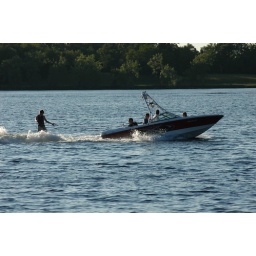
At Tom and Beth's house at the lake in Alexandrea, Minnesota.